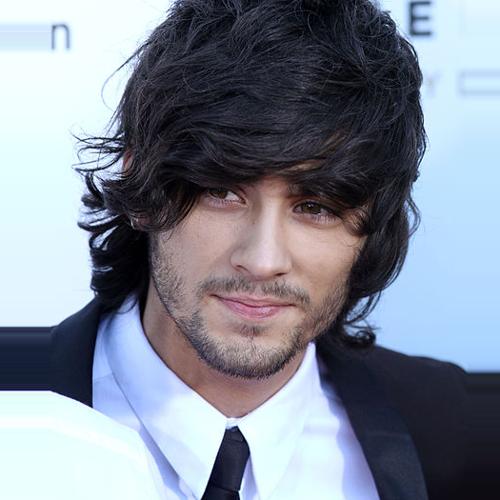
Age: 20